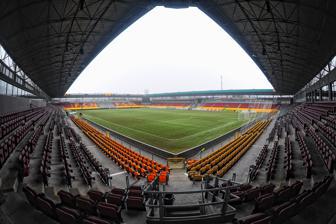
Building: Right to Dream Park
Country: Denmark
Year built: 1999
Football stadium in Farum, Denmark Right to Dream Park Location Idrætsvænget 2 3520 Farum Coordinates 55°48′57″N 12°21′12″E / 55.815847°N 12.353289°E / 55.815847; 12.353289 Owner Furesø Municipality Capacity 10,300 (9,800 seats) Record attendance 10,300 ( Nordsjælland vs. Horsens , 2012) Field size 105 x 68 m Surface Artificial turf Construction Built 1999 Opened 1999 Architect Gert Andersen ApS Structural engineer Jørgen Wessberg A/S General contractor Hoffmann A/S Tenants Nordsjælland ( Danish Superliga ) (2003–present) Farum Boldklub (1999–present) Denmark under-21 national team (2002–2006) Mermaid Bowl (?-2011) UEFA European Under-17 Football Championship ( 2002 ) Right to Dream Park , historically known as Farum Park , is a football stadium in Farum , Denmark. It is the home ground of FC Nordsjælland and Hillerød Fodbold . The stadium has a capacity of 10,300 of which 9,800 are seated. Farum Park is the first stadium in the Danish Superliga with artificial turf, installed in 2012. The grass is from Limonta Sport - a leading company in the production and distribution of synthetic grass for sports. Farum Park is a modern stadium with LED-banners, a hotel with 35 rooms and a fitness center. Farum Park was renamed Right to Dream Park in 2016 as a tribute to the club's partnership with Right to Dream Academy . National games Right to Dream Park has three times been used as home ground for the Denmark women's national football team . Further it has been venue of several youth and women's national matches: Date Home team Res. Away team Competition Spectators 26 April 2000 Denmark U-21 1–2 Sweden U-21 Friendly match 4,418 4 May 2000 Denmark U-21 0–7 Norway U-21 Friendly match ? 24 April 2001 Denmark U-21 0–2 Slovenia U-21 Friendly match 1,822 27 April 2002 Denmark U-17 4–4 Netherlands U-17 2002 UEFA European Under-17 Football Championship ? 29 April 2002 Denmark U-17 6–0 Finland U-17 2002 UEFA European Under-17 Football Championship ? 11 October 2002 Denmark U-21 9–0 Luxembourg U-21 2004 UEFA European Under-21 Football Championship qualifying 1,117 19 November 2002 Denmark U-21 0–1 Poland U-21 Friendly match 553 6 June 2003 Denmark U-21 2–0 Norway U-21 2004 UEFA European Under-21 Football Championship qualifying 2,005 9 September 2003 Denmark U-21 0–0 Romania U-21 2004 UEFA European Under-21 Football Championship qualifying 1,485 15 November 2003 Denmark U-21 1–1 Italy U-21 2004 UEFA European Under-21 Football Championship qualifying 2,815 22 May 2004 Denmark 2–0 Spain 2005 UEFA Women's Championship qualifying 1,117 3 September 2004 Denmark U-21 3–2 Ukraine U-21 2006 UEFA European Under-21 Football Championship qualifying 608 12 October 2004 Denmark U-21 1–1 Turkey U-21 2006 UEFA European Under-21 Football Championship qualifying 1,938 7 June 2005 Denmark U-21 7–0 Albania U-21 2006 UEFA European Under-21 Football Championship qualifying 1,343 6 September 2005 Denmark U-21 1–0 Georgia U-21 2006 UEFA European Under-21 Football Championship qualifying 1,024 25 September 2005 Denmark 3–0 Belgium 2007 FIFA Women's World Cup qualifying 1,316 7 October 2005 Denmark U-21 2–1 Greece U-21 2006 UEFA European Under-21 Football Championship qualifying 1,047 5 September 2006 Denmark U-21 0–2 Sweden U-21 2007 UEFA European Under-21 Football Championship qualifying 2,375 30 August 2008 Denmark 1–2 Sweden Friendly match 2,345 9 June 2009 Denmark U-21 0–4 Italy U-23 Unofficial match 1,570 Attendance average for FC Nordsjælland in Right to Dream Park 2016/2017 : 2,650 2015/2016 : 3,877 2014/2015 : 4,257 2013/2014 : 5,179 2012/2013 : 5,874 2011/2012 : 5,801 2010/2011 : 4,470 2009/2010 : 4,636 2008/2009 : 4,020 2007/2008 : 4,197 2006/2007 : 3,859 2005/2006 : 3,504 2004/2005 : 2,968 2003/2004 : 2,962 2002/2003 : 3,355 See also FC Nordsjælland List of football stadiums in Denmark References